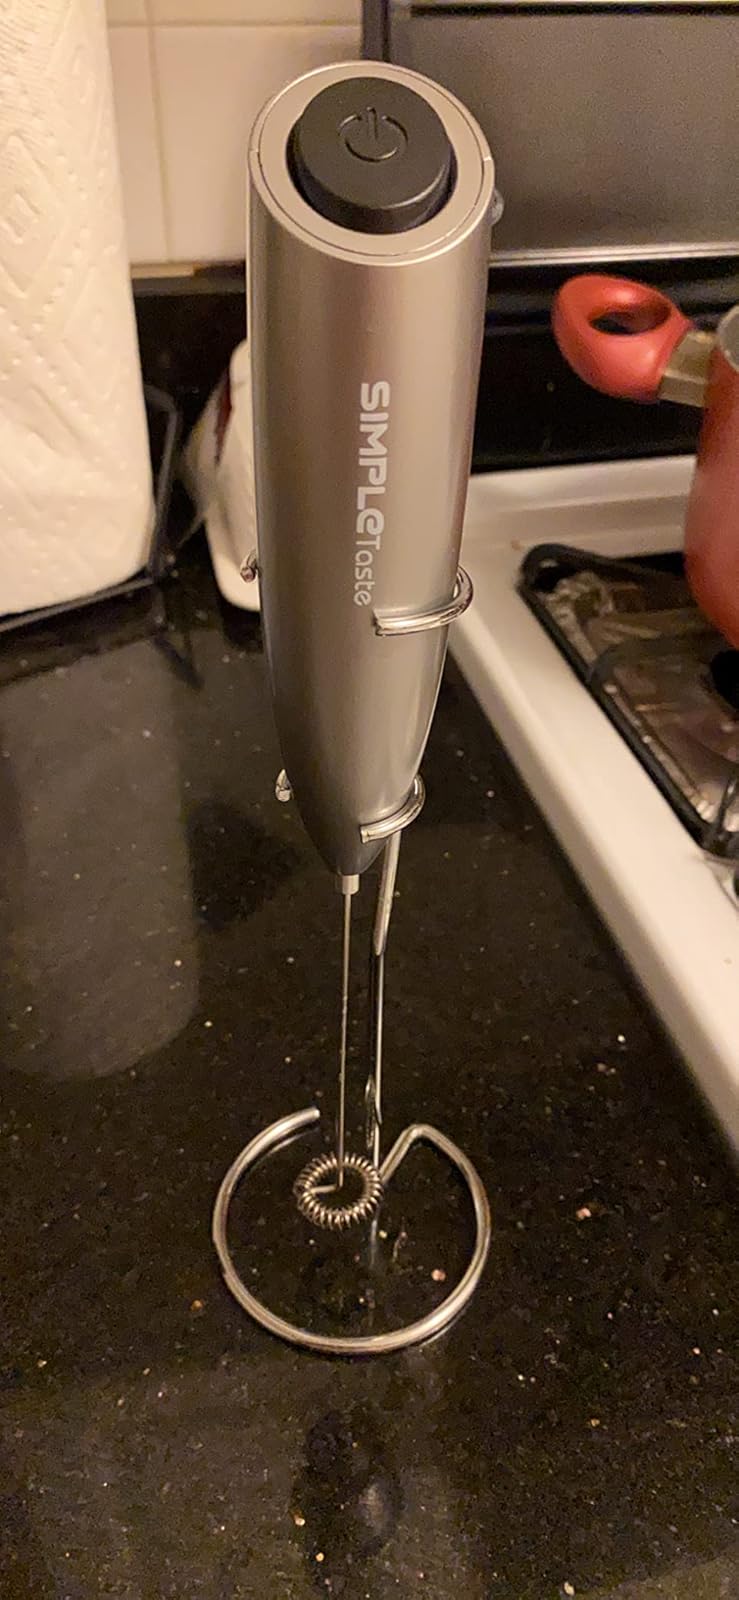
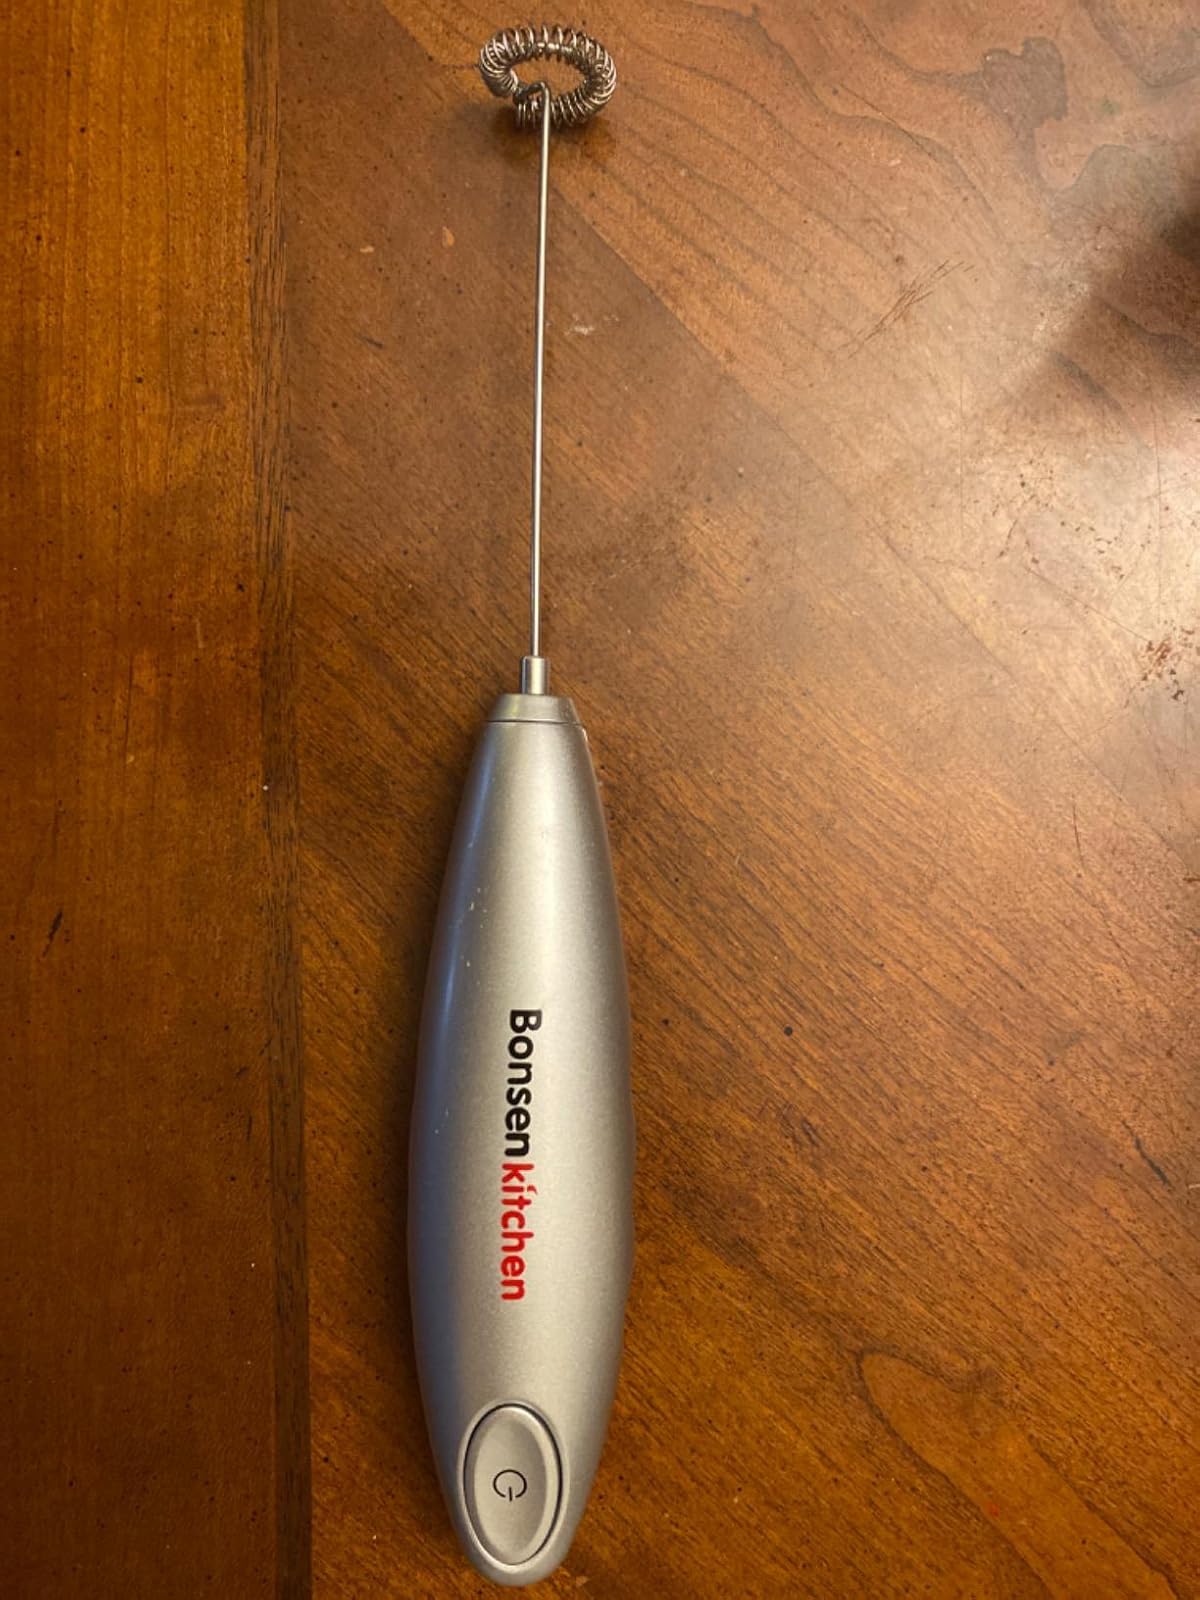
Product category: items_mixer
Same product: no